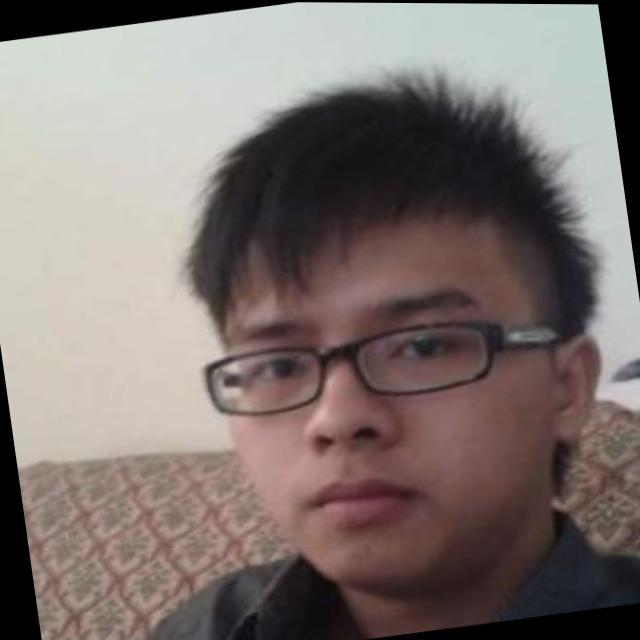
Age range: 13-20